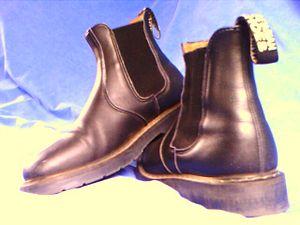
Le cuir artificiel également appelé cuir synthétique ou encore faux cuir est un matériau artificiel conçu à l'origine pour reconstituer l'apparence du cuir, dans ses divers aspects.